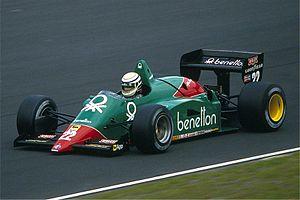
L'Alfa Romeo 184T est une monoplace de Formule 1 engagée par l'écurie Benetton Team Alfa Romeo ayant disputé la totalité du Championnat du monde de Formule 1 1984. Son évolution 184TB a disputé une partie du Championnat du monde de Formule 1 1985. Elle est pilotée par Eddie Cheever et Riccardo Patrese.
Riccardo Patrese, né le 17 avril 1954 à Padoue en Italie, est un pilote automobile italien. Il a détenu pendant quinze ans le record du nombre de Grands Prix de Formule 1 disputés, avec 256 départs, record qui n'a été battu qu'en 2008 par le Brésilien Rubens Barrichello, et a parcouru une distance totale de 52 075 km en course.